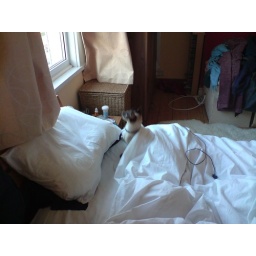
Ardie decided the best bed in the house was ours!